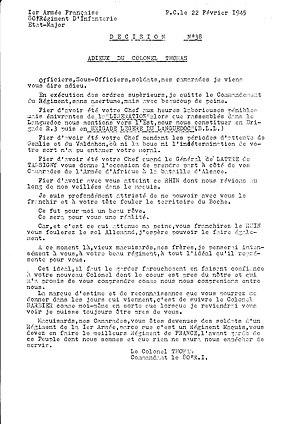
Adieux au 80ème RI
Maurice David, né le 5 septembre 1901 à Marseille et décédé le 28 janvier 1985 à Aix-en-Provence, est un avocat aixois, écrivain et philosophe, résistant et rugbyman.